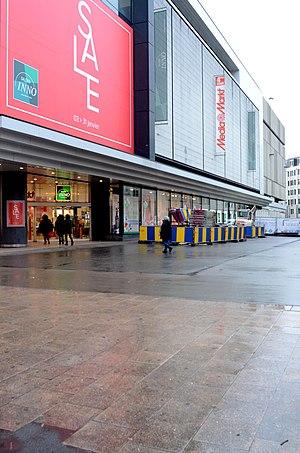
Photographie du magasin Innovation à Bruxelles, construit par les architectes A. et J. Polak
André et Jean Polak, fils de Michel Polak auteur de la Villa Empain à Bruxelles, sont à l’origine d’un grand nombre de bâtiments principalement à Bruxelles et en Belgique dont l’emblématique Atomium construite en 1958 en collaboration avec l’ingénieur André Waterkeyn. Ils participèrent activement à la transformation de Bruxelles après la Seconde Guerre Mondiale en travaillant pour la promotion immobilière.